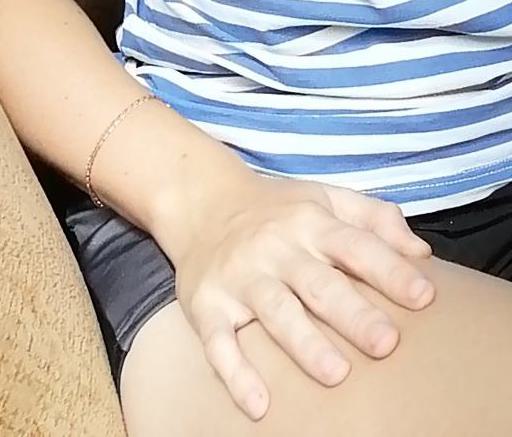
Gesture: no_gesture